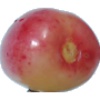
Label: Cherry Rainier 1